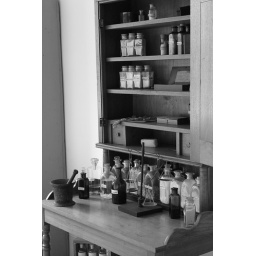
in the hospital from the year of 1836. in the heritage hill state historical park, green bay, wisconsin